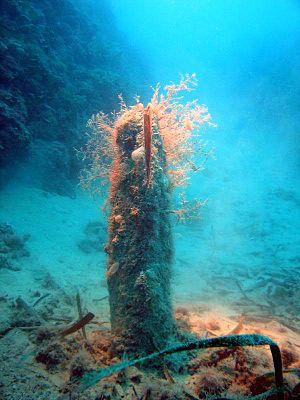
Pinna est un genre de mollusques bivalves de la famille des Pinnidae, dont les espèces sont appelées « nacres ».